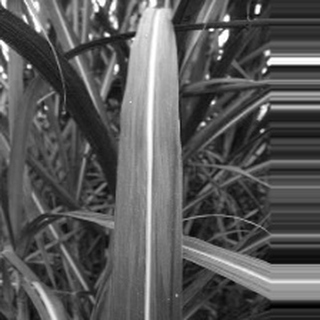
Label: sugarcane_bacterial_blight